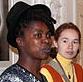
Age: 38